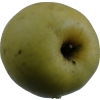
Label: Apple 13